Janes Fighting Ships

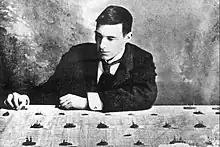
Fred T. Jane with his Naval War Game in 1898

Janes Fighting Ships (known as Jane's Fighting Ships before 2020) is an annual reference book of each country's navy and coast guard, along with their weapons and aircraft. Included are ship names, construction data, size, speed, range, complement, engineering, armament, and sensors. This is generally followed by relevant commentary. Originally, it was illustrated with ink sketches done by founder Fred T. Jane.